Joe Okei-Odumakin

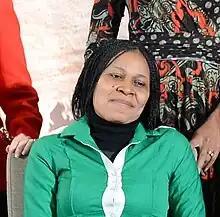
Odumakin in March 2013

Josephine Obiajulu Okei-Odumakin (born 4 July 1966) is a Nigerian women's rights activist. She is the president of the human rights groups, Women Arise for Change Initiative and the Campaign for Democracy.